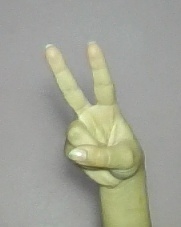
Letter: taa